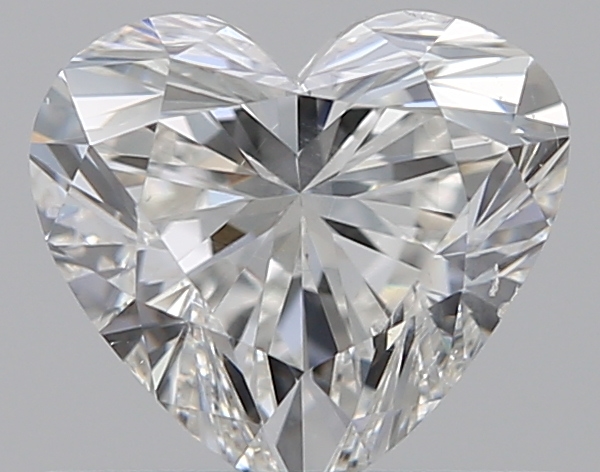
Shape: heart
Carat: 0.7
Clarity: SI1
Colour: G
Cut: EX
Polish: VG
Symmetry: VG
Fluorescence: N
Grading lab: GIA
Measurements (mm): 5.5 x 6.05 x 3.61